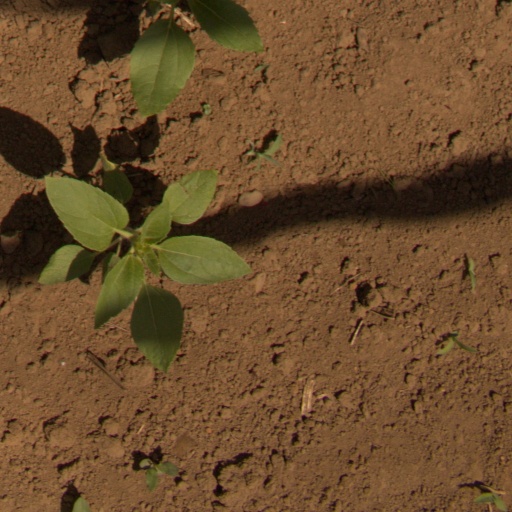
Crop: Jerusalem artichoke